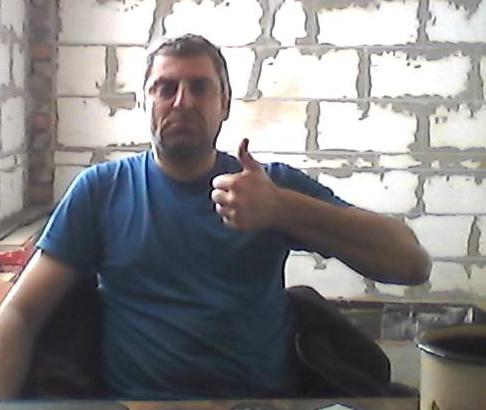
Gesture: like